2007 Bersih rally

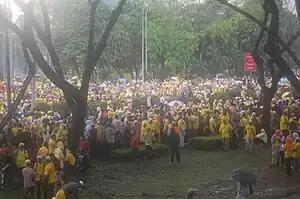
Rallying crowd in front of the Istana Negara

The 2007 Bersih rally was a rally held in Kuala Lumpur, Malaysia, on 10 November 2007. The aim of this walk was to campaign for electoral reform. It was precipitated by allegations of corruption and discrepancies in the Malaysian election system that heavily favour the ruling political party, Barisan Nasional, which had been in power since Malaysia achieved its independence in 1957.